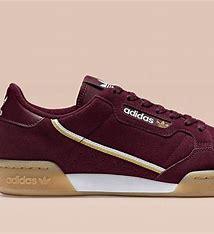
Brand: Adidas
Model: Continental 80